Pomona, Queensland

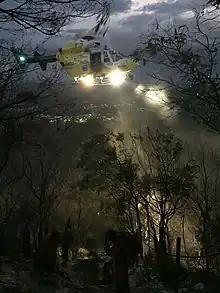
Helicopter rescue from Mount Cooroora during the 2015 King of the Mountain

The 100 km Noosa Trail Network of walking tracks through the surrounding forests, farmlands and villages is popular with visitors, but especially every second October when the Great Noosa Trail Walk is held. Visitors may also walk to the top of Mount Cooroora, the solidified lava plug of an ancient volcano worn away over time. Every July, thousands of people cheer 100 runners who race to the top of the mountain and back in under 30 minutes in the annual King of the Mountain. In the past, those not fit enough to race up the mountain participated in 'billy cart' races or the world thong throwing championships (thongs of the footwear variety) with the rules stating that a size 10 thong, or larger, was required. As at 2010, the record throw was 42.8 metres.